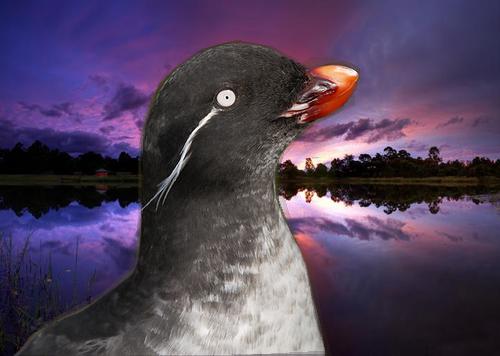
Bird species: Parakeet_Auklet
Bird type: waterbird
Background: water